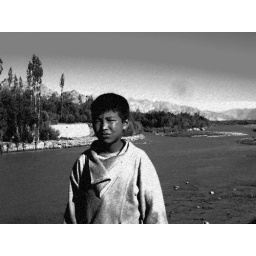
The boy by the river